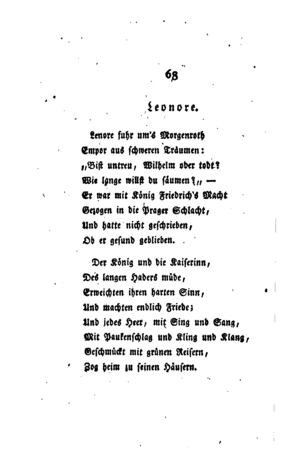
Lénore est un poème écrit par l'auteur allemand Gottfried August Bürger en 1773 et publié en 1774 dans le magazine littéraire Göttinger Musenalmanach. L’œuvre est généralement décrite comme faisant partie des ballades gothiques du XVIIIᵉ siècle. Le poème a été marquant pour la littérature sur les vampires, bien que le personnage revenant des morts dans l’œuvre ne soit pas considéré comme un vampire.